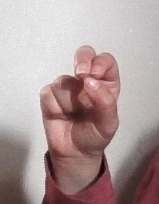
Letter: gaaf